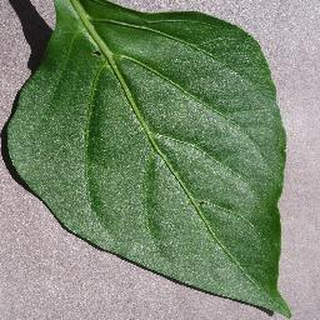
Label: healthy_bell_pepper